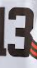
Number: 3